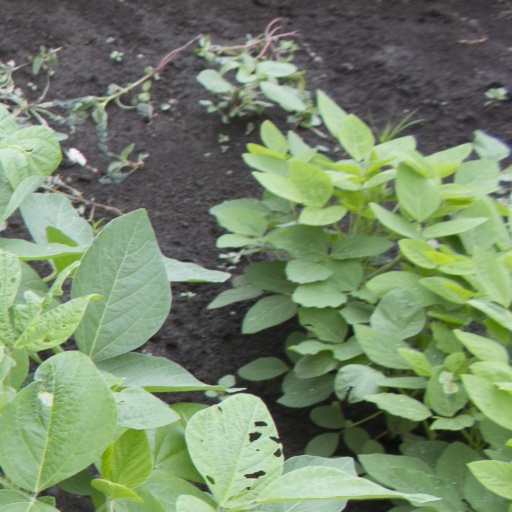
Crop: soybean